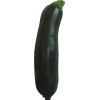
Label: dark_zucchini